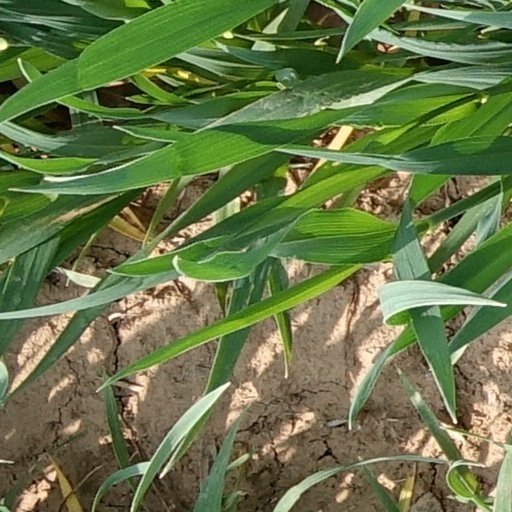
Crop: wheat